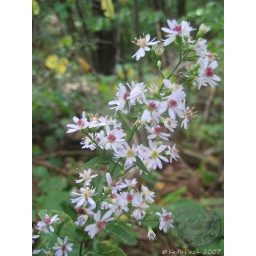
Wild flowers - white pedals with yellow or reddish centers in Rockwood Conservation Area, Rockwood, Ontario, Canada.